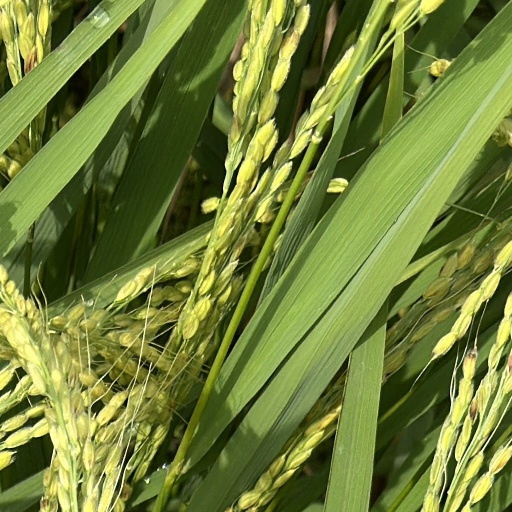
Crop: rice